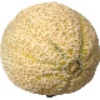
Label: cantaloupe